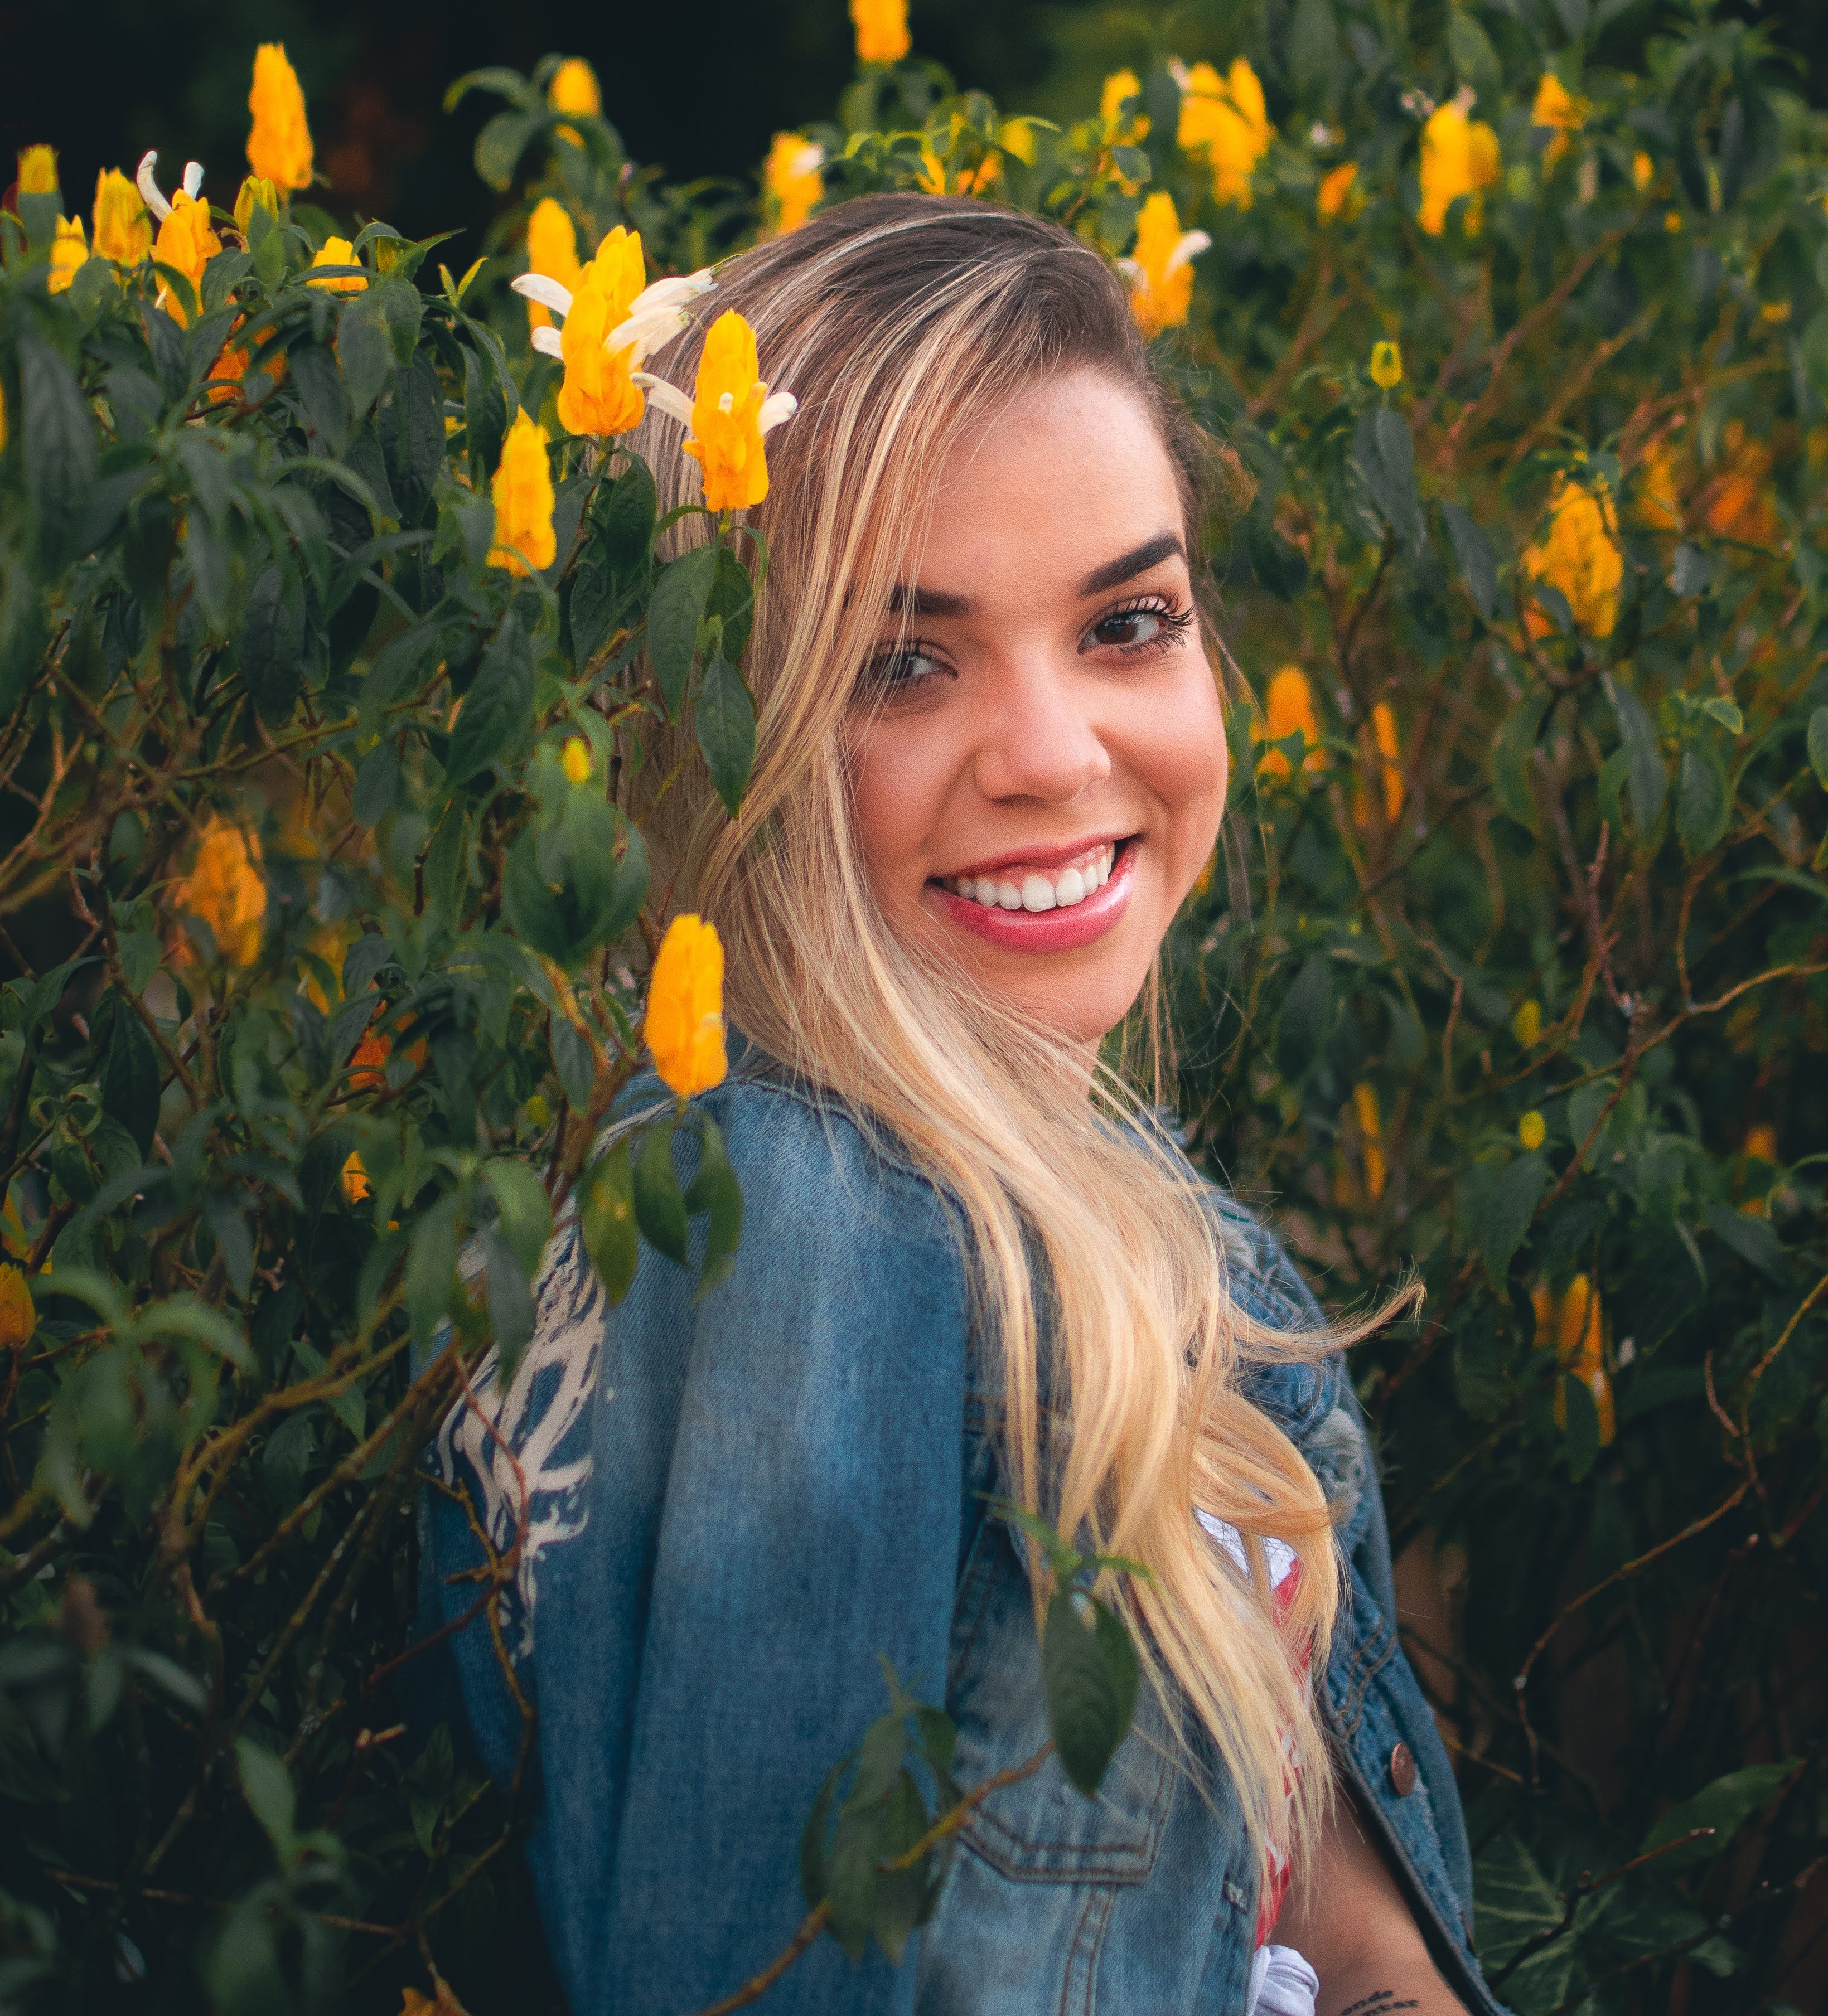
hair, People in nature, face, facial expression, yellow, smile, beauty, blond, hairstyle, flower, iris, portrait, plant, happy, long hair, wildflower, spring, portrait photography, photography, photo shoot, brown hair, meadow, sunflower